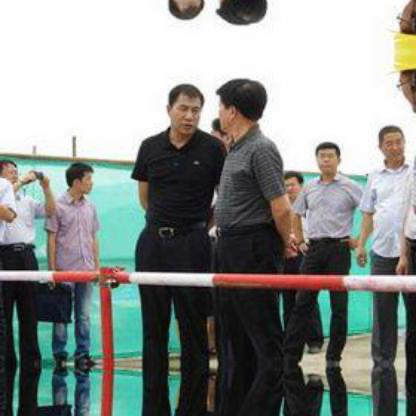
Objects in the image:
label: helmet
label: head
label: head
label: head
label: head
label: head
label: head
label: head
label: helmet
label: head
label: head